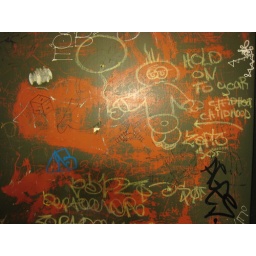
Graffiti on the inside bathroom door at Mission City Coffee in San Jose.